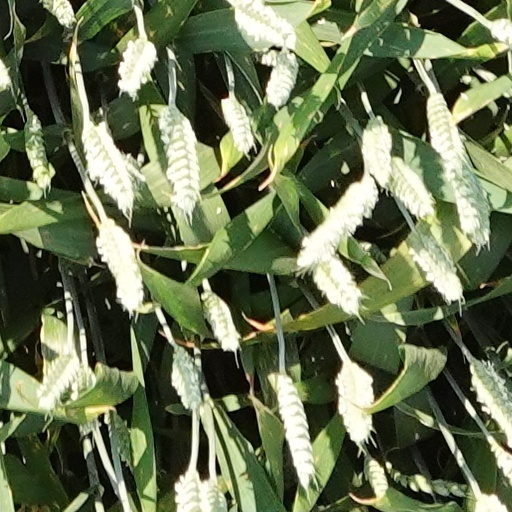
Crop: wheat